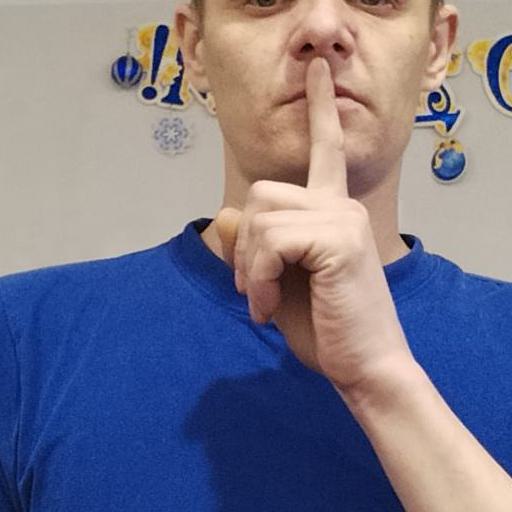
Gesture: mute